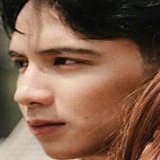
ca sĩ Sĩ Thanh